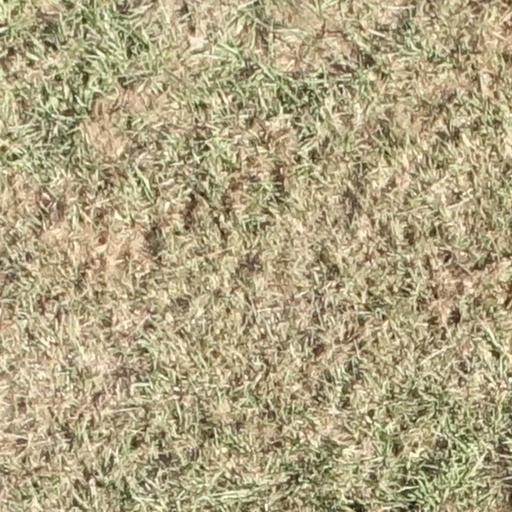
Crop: sorghum